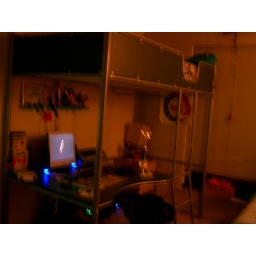
this is fredo's bed and desk in the apartment before we moved out.